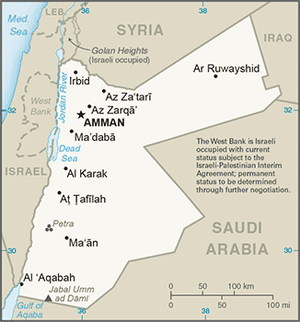
Irbid
Irbids beliggenhed i Jordan
Irbid er en by i det nordlige Jordan, der med et indbyggertal på cirka 350.000 er landets tredjestørste by. Byen er hovedstad i et governorat af samme navn, og er blandt andet hjemsted for en stor palæstinensisk flygtningelejr.